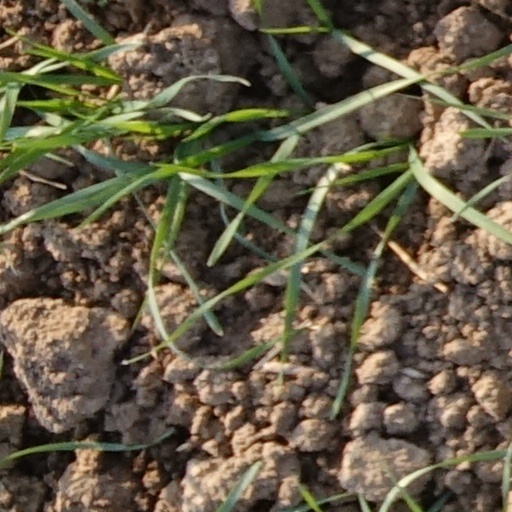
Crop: wheat